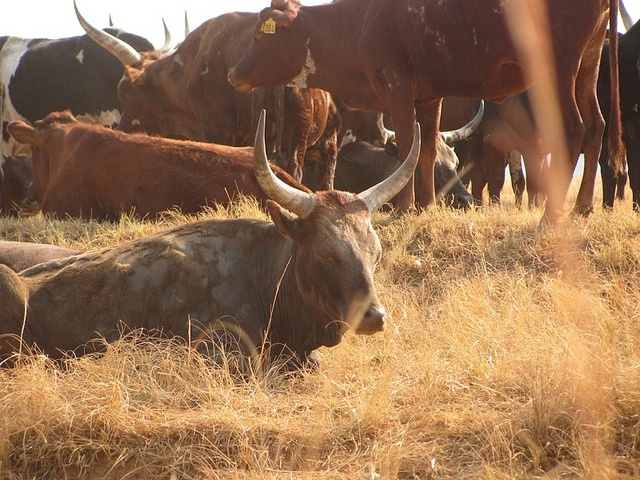
A herd of long horned cattle standing on a  dry grass field.
A hard of long horn cattle grazing on a dry prarie
The cattle are resting in the field with the brown grass.

An ox laying in the sun with its eyes closed.
A cow laying down in a field in front of other cows.